Question: Please indicate a possible affordance area of the beat_drum that can be used for beating
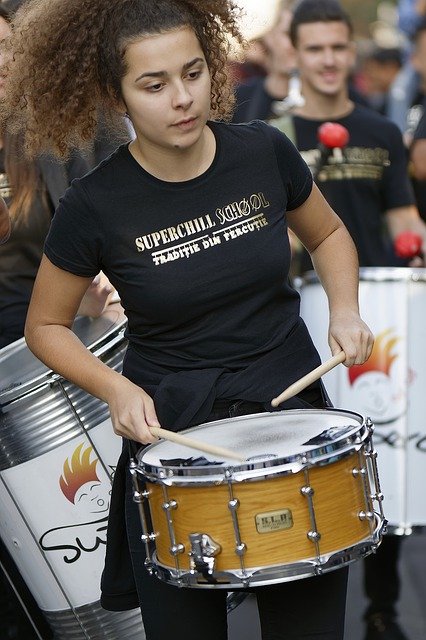
Answer: [135.5, 396.5, 359.5, 473.5]